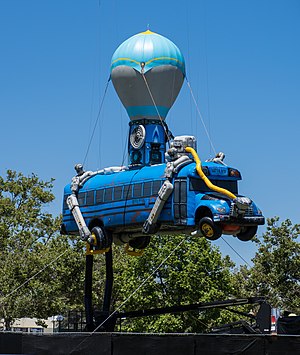
Fortnite
Model af en Fortnite Battle Bus på Electronic Entertainment Expo 2018.
Fortnite er et samarbejds- og overlevelsescomputerspil udviklet af Epic Games og People Can Fly. Spillet blev udgivet den 25. juli 2017.